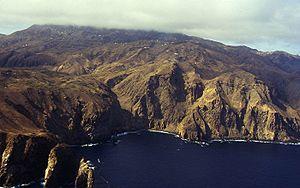
Le monte Fontainhas est une montagne du Cap-Vert d'origine volcanique. Avec une altitude de 976 m, c'est le point culminant de Brava, une île au relief accidenté, la plus petite des îles habitées de l'archipel et la plus proche de Fogo. Le monte Fontainhas est situé au cœur de l'île, au sud de Nova Sintra, le chef-lieu.